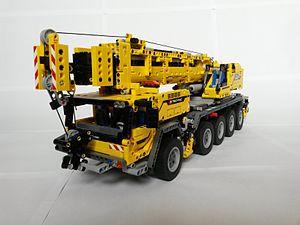
Lego Technic 42009 la grue mobile MK II
Lego Technic est une gamme du jouet Lego détenu par The Lego Group lancée en 1977.